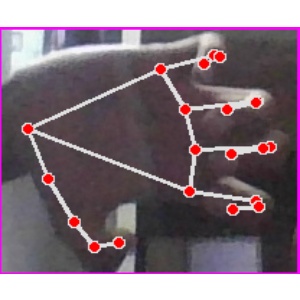
अक्षर: त